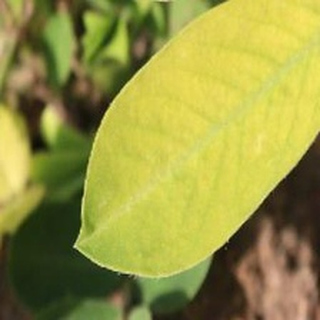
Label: groundnut_nutrition_deficiency